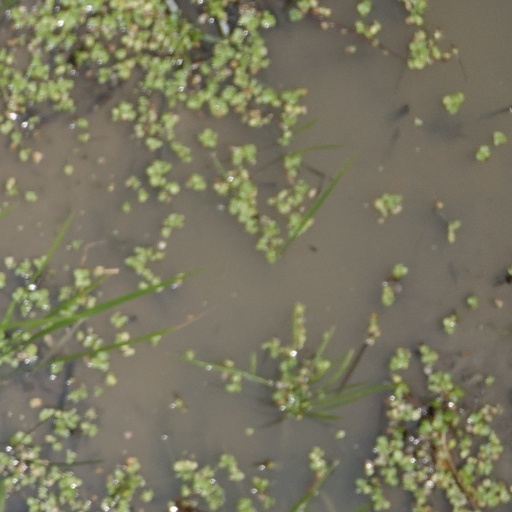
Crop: rice